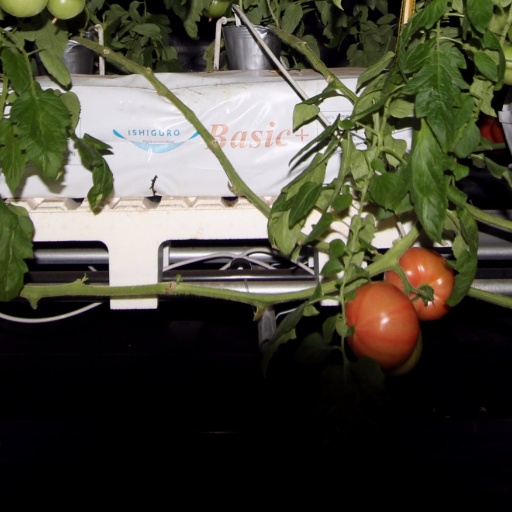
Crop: tomato